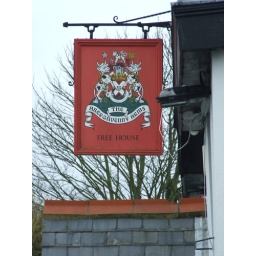
Closed 1 Jan 2009 'due to circumstances beyond their control', i.e building in the car park!